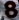
Number: 8